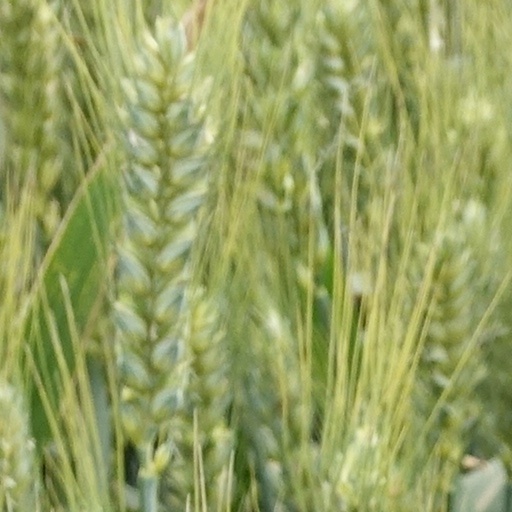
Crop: wheat